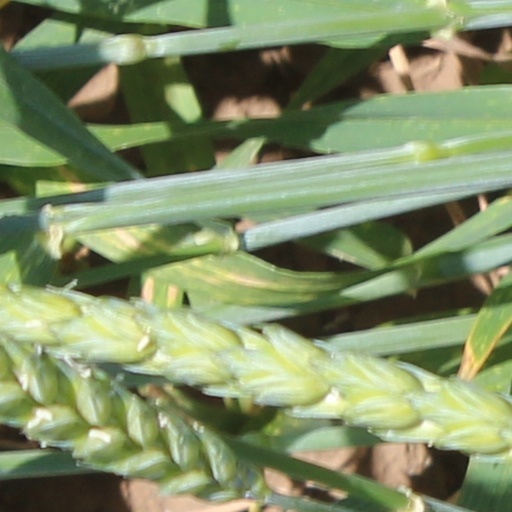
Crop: wheat